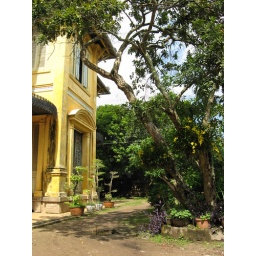
House of 100X100ft on a 4 acre terrain, while landless peasant build their house by the river on tilts